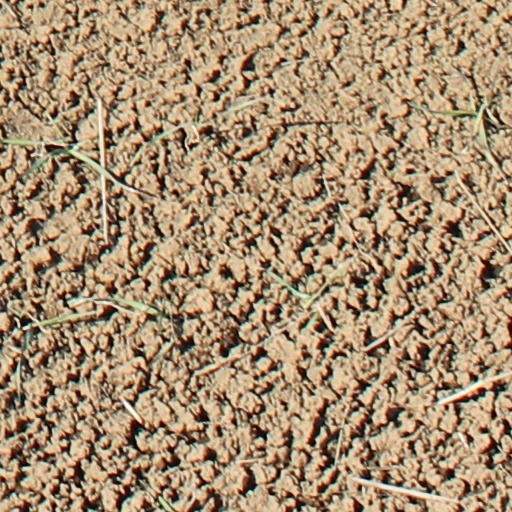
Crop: wheat